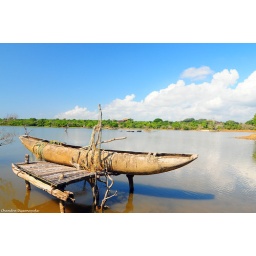
Small fishing boat at the lake by Yala Safari Resort